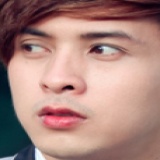
ca sĩ Hồ Quang Hiếu